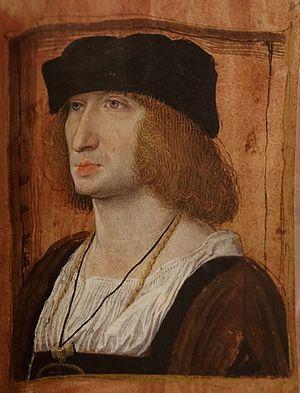
Jean Perréal (connu à Lyon à partir de 1483 – 1530), Portrait de Pierre Sala. Vers 1500. Enluminure sur parchemin. Dans Pierre Sala, Petit Livre d’Amour, manuscrit sur parchemin et papier. Londres, The British Library
L'épigraphie lyonnaise regroupe l'ensemble des documents épigraphiques retrouvés sur le site de Lyon, en France. Dès la Renaissance, des ouvrages recensent les inscriptions antiques ou du haut Moyen Âge, et cette science se développent progressivement ; les lettrés de l'époque regroupant les textes trouvées au hasard ou sur des pierres de remploi. Les premiers catalogues de grandes ampleurs sont réalisés au XIXᵉ siècle. Au cours du XXᵉ siècle, les fouilles archéologiques augmentent considérablement la masse documentaire et la collection d'épigraphie lyonnaise est à présent l'une des plus importantes de France.